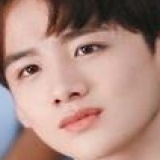
diễn viên Bạch Kính Đình